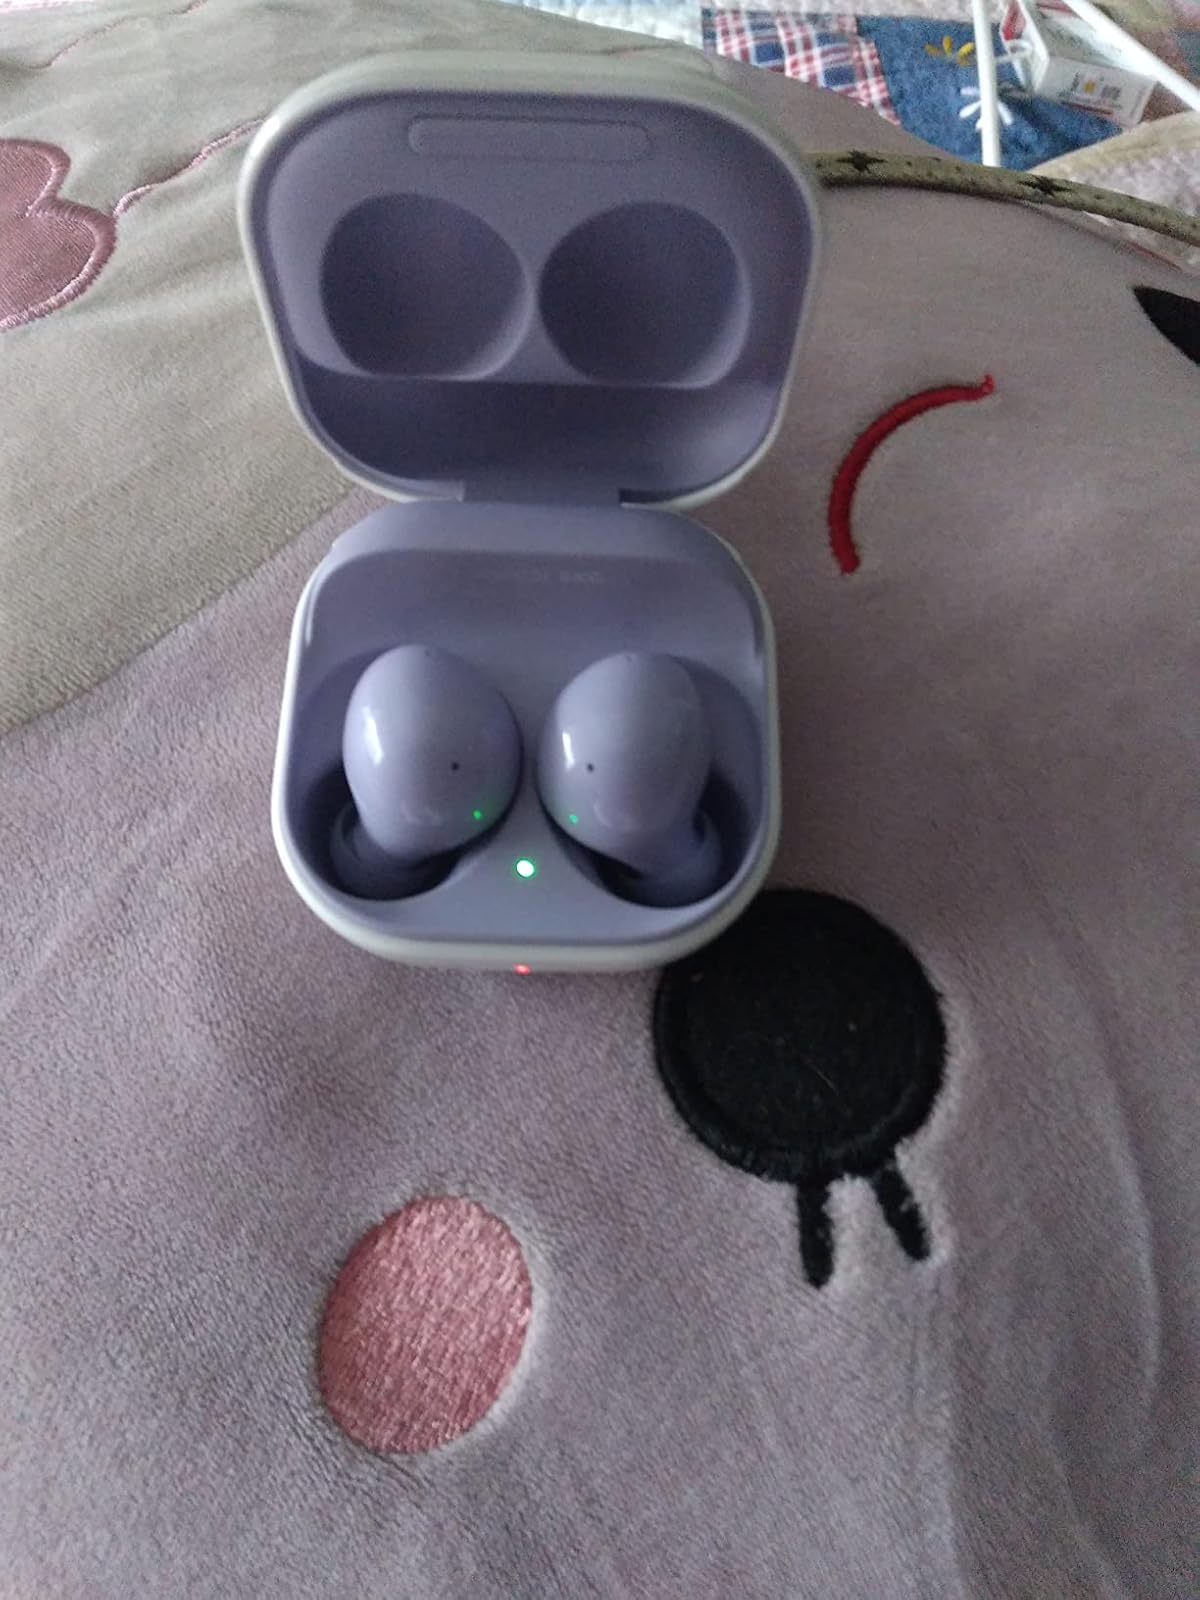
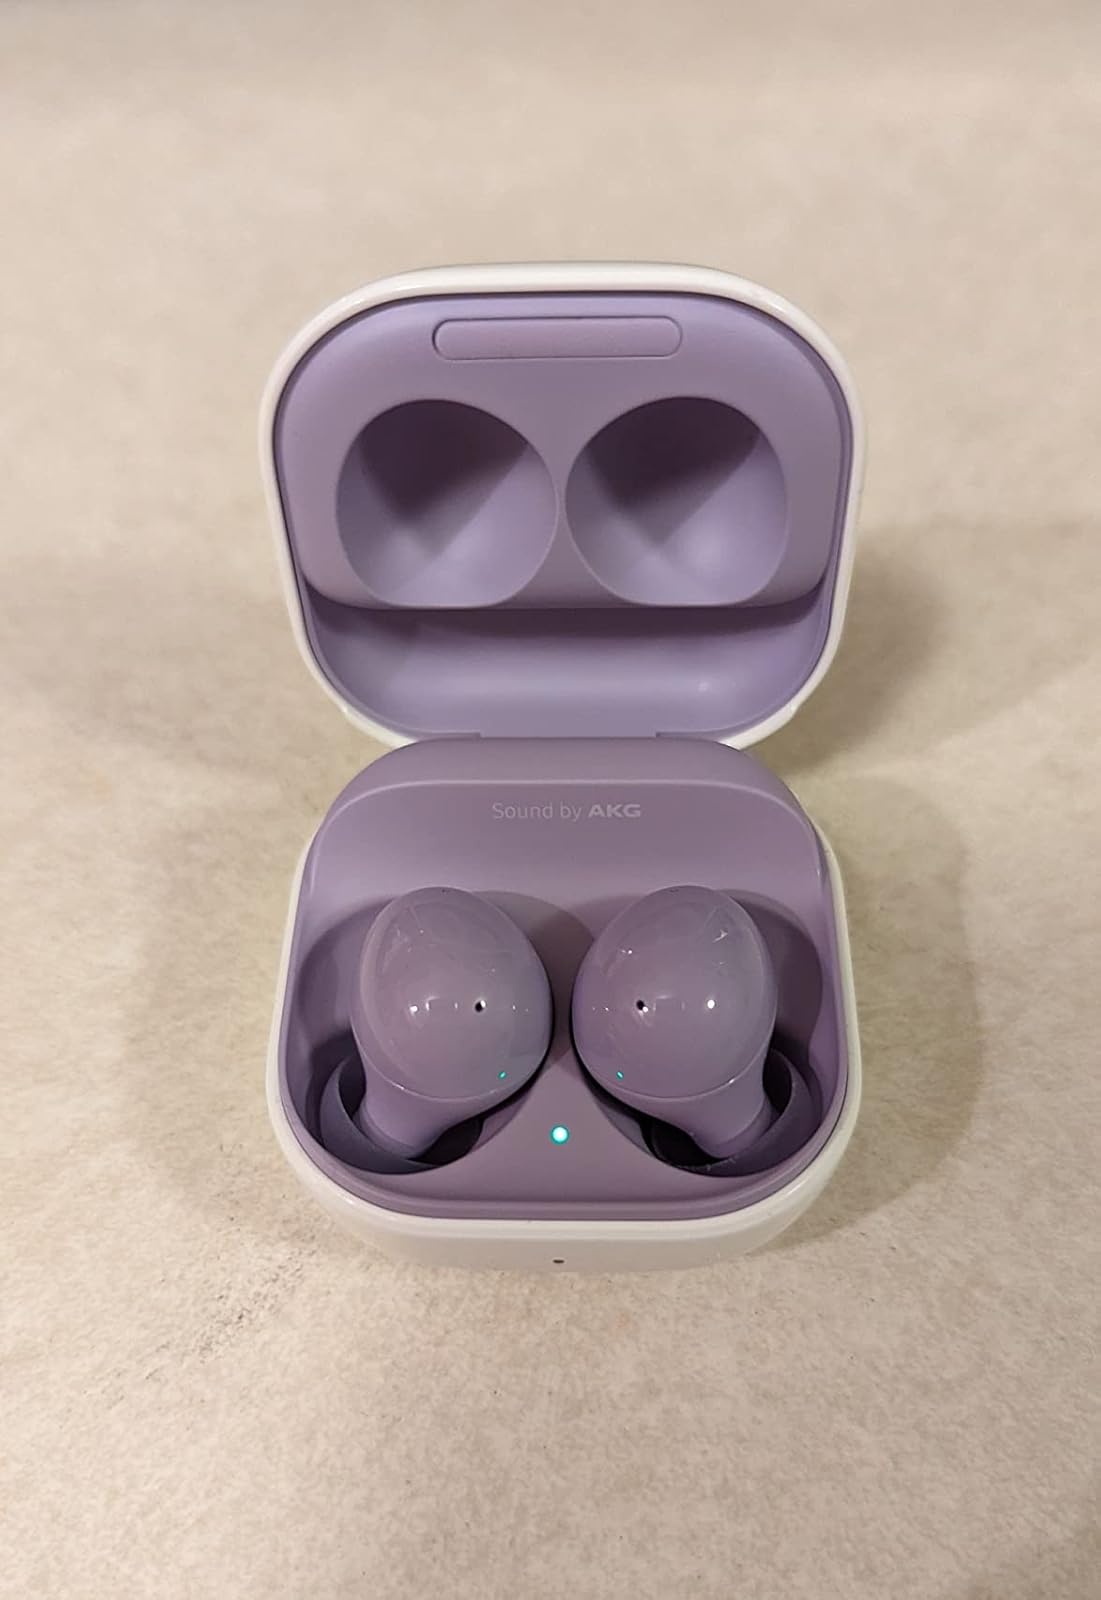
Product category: earbuds
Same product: yes